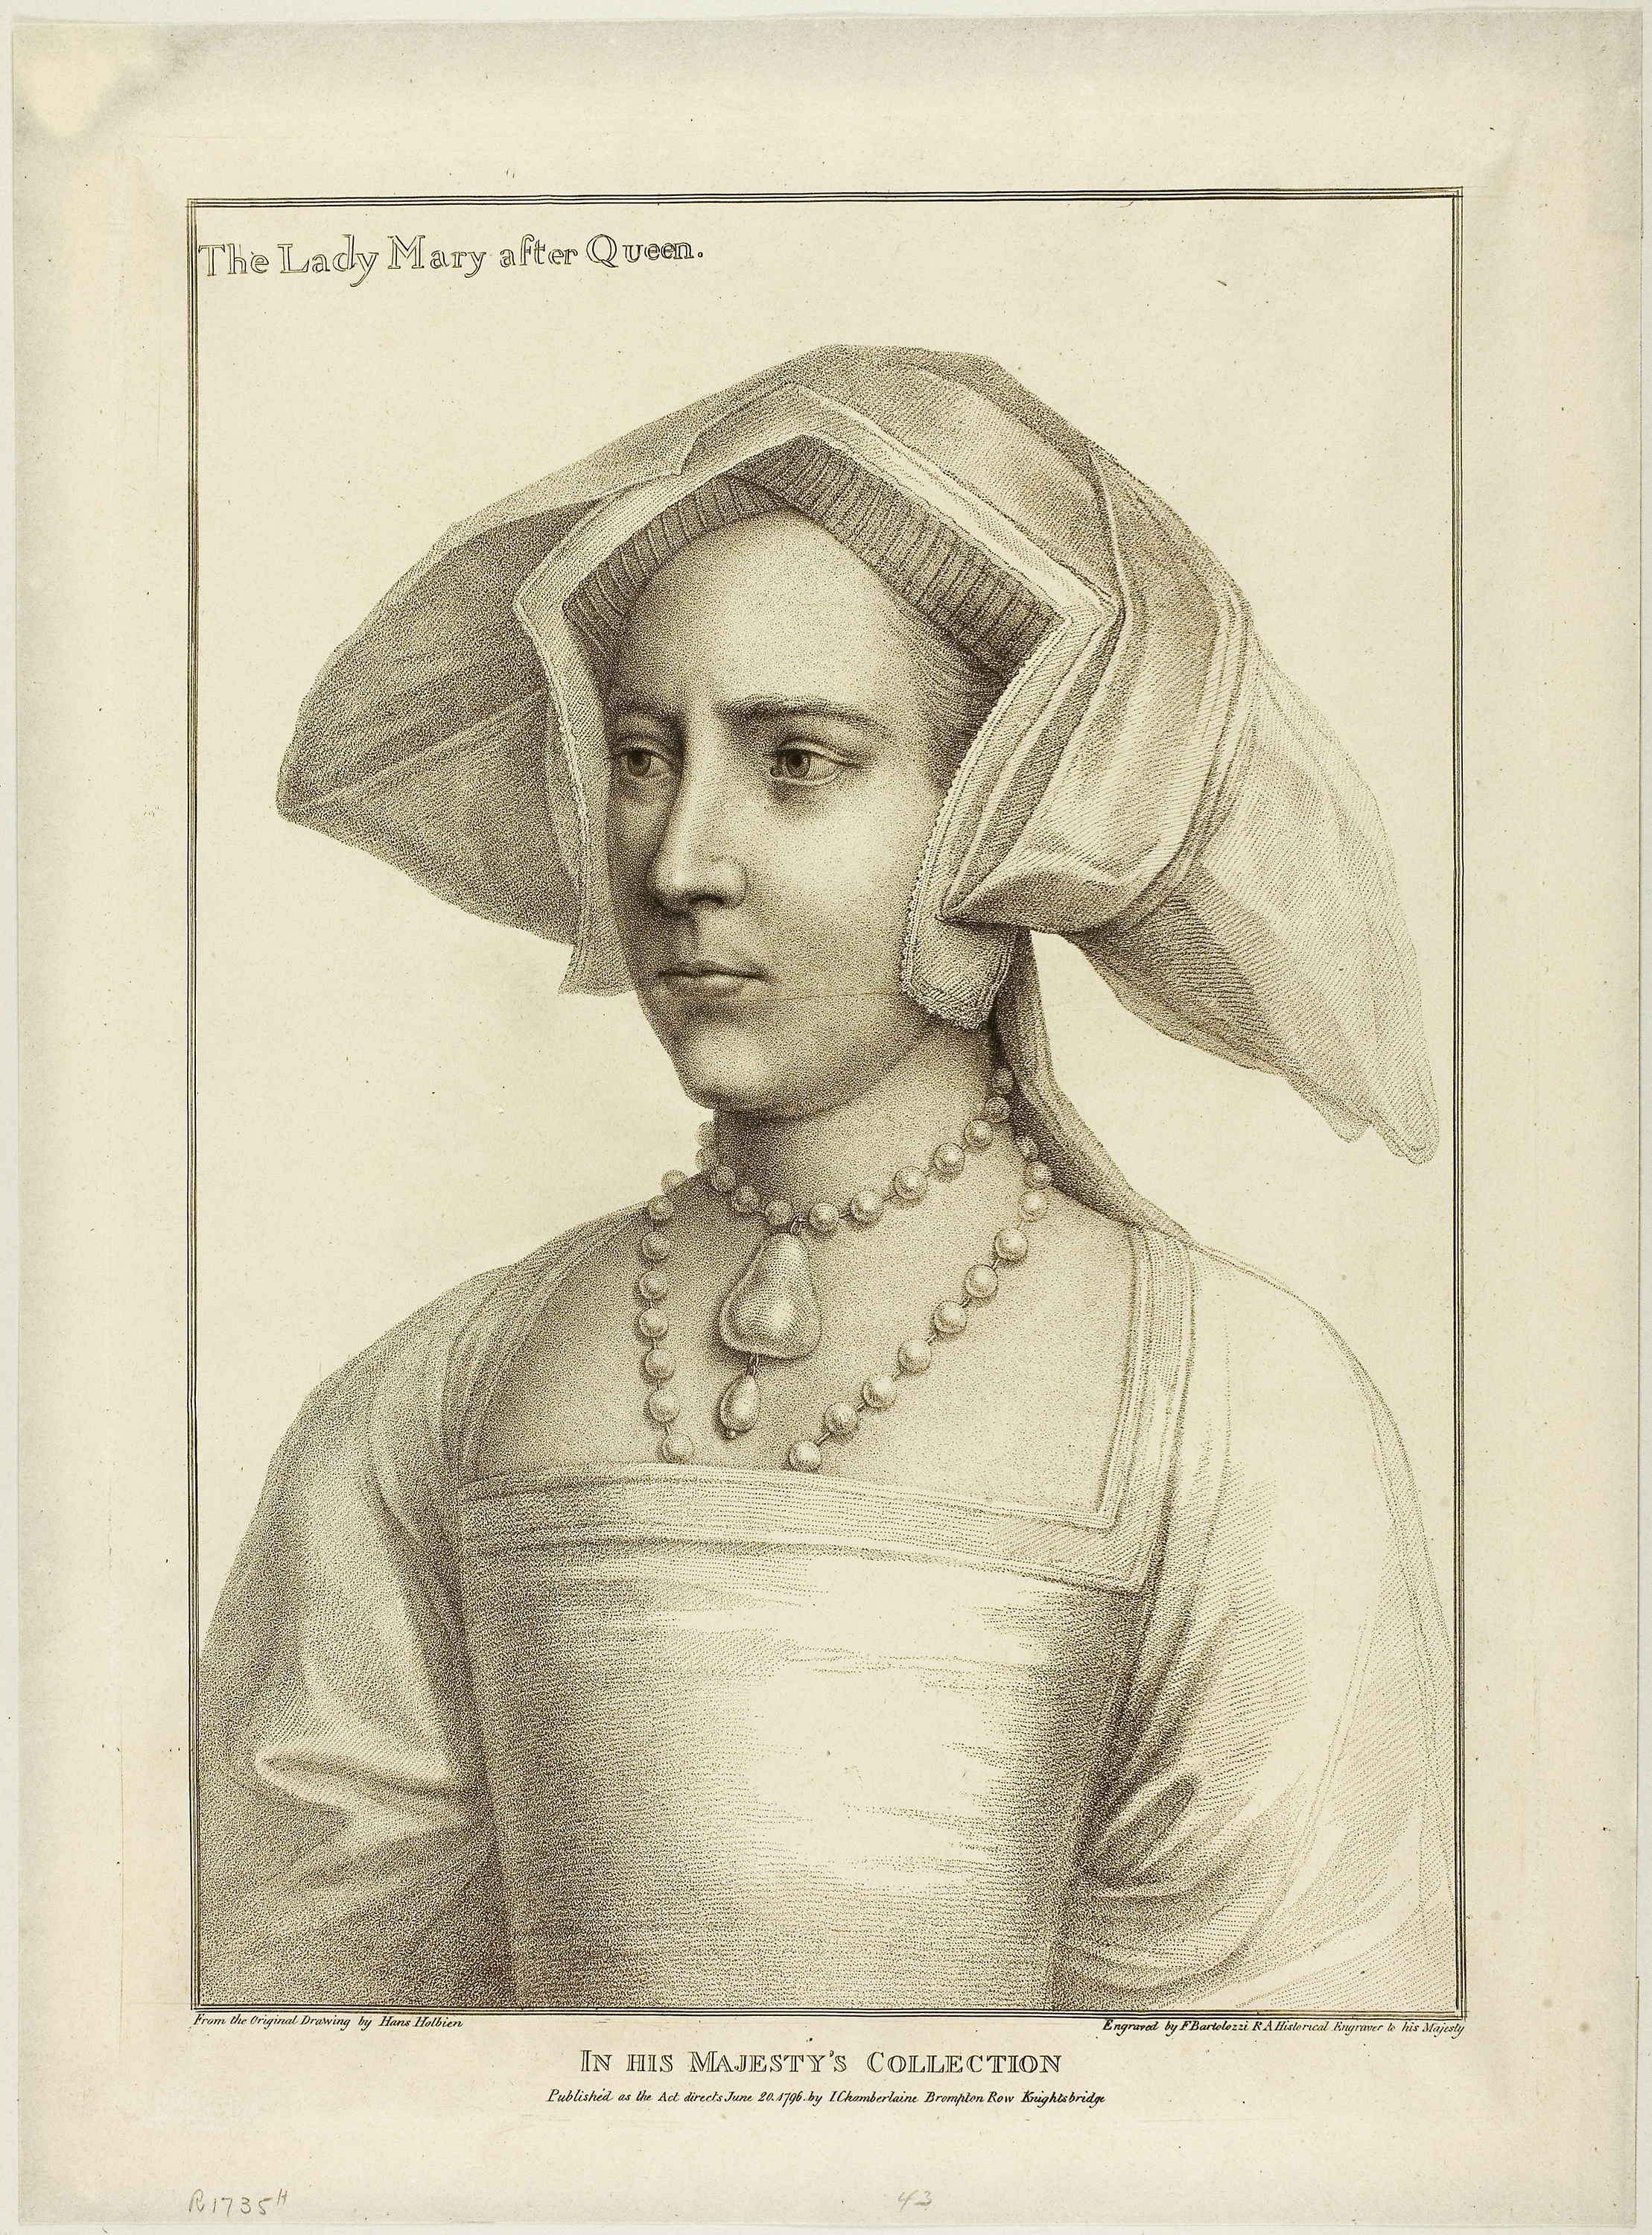
head, portrait, vintage clothing, artwork, art, picture frame, illustration, drawing, self portrait, gentleman, stock photography